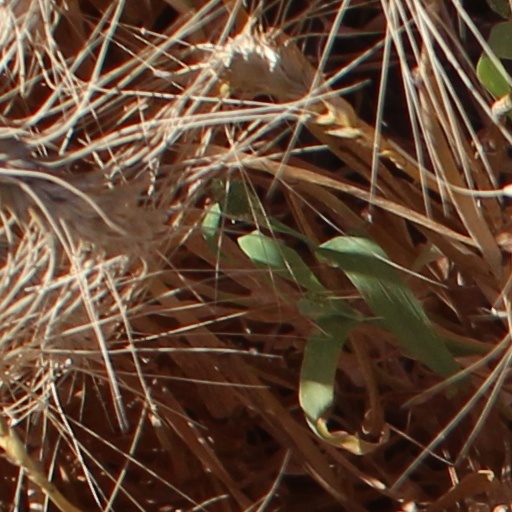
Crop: wheat